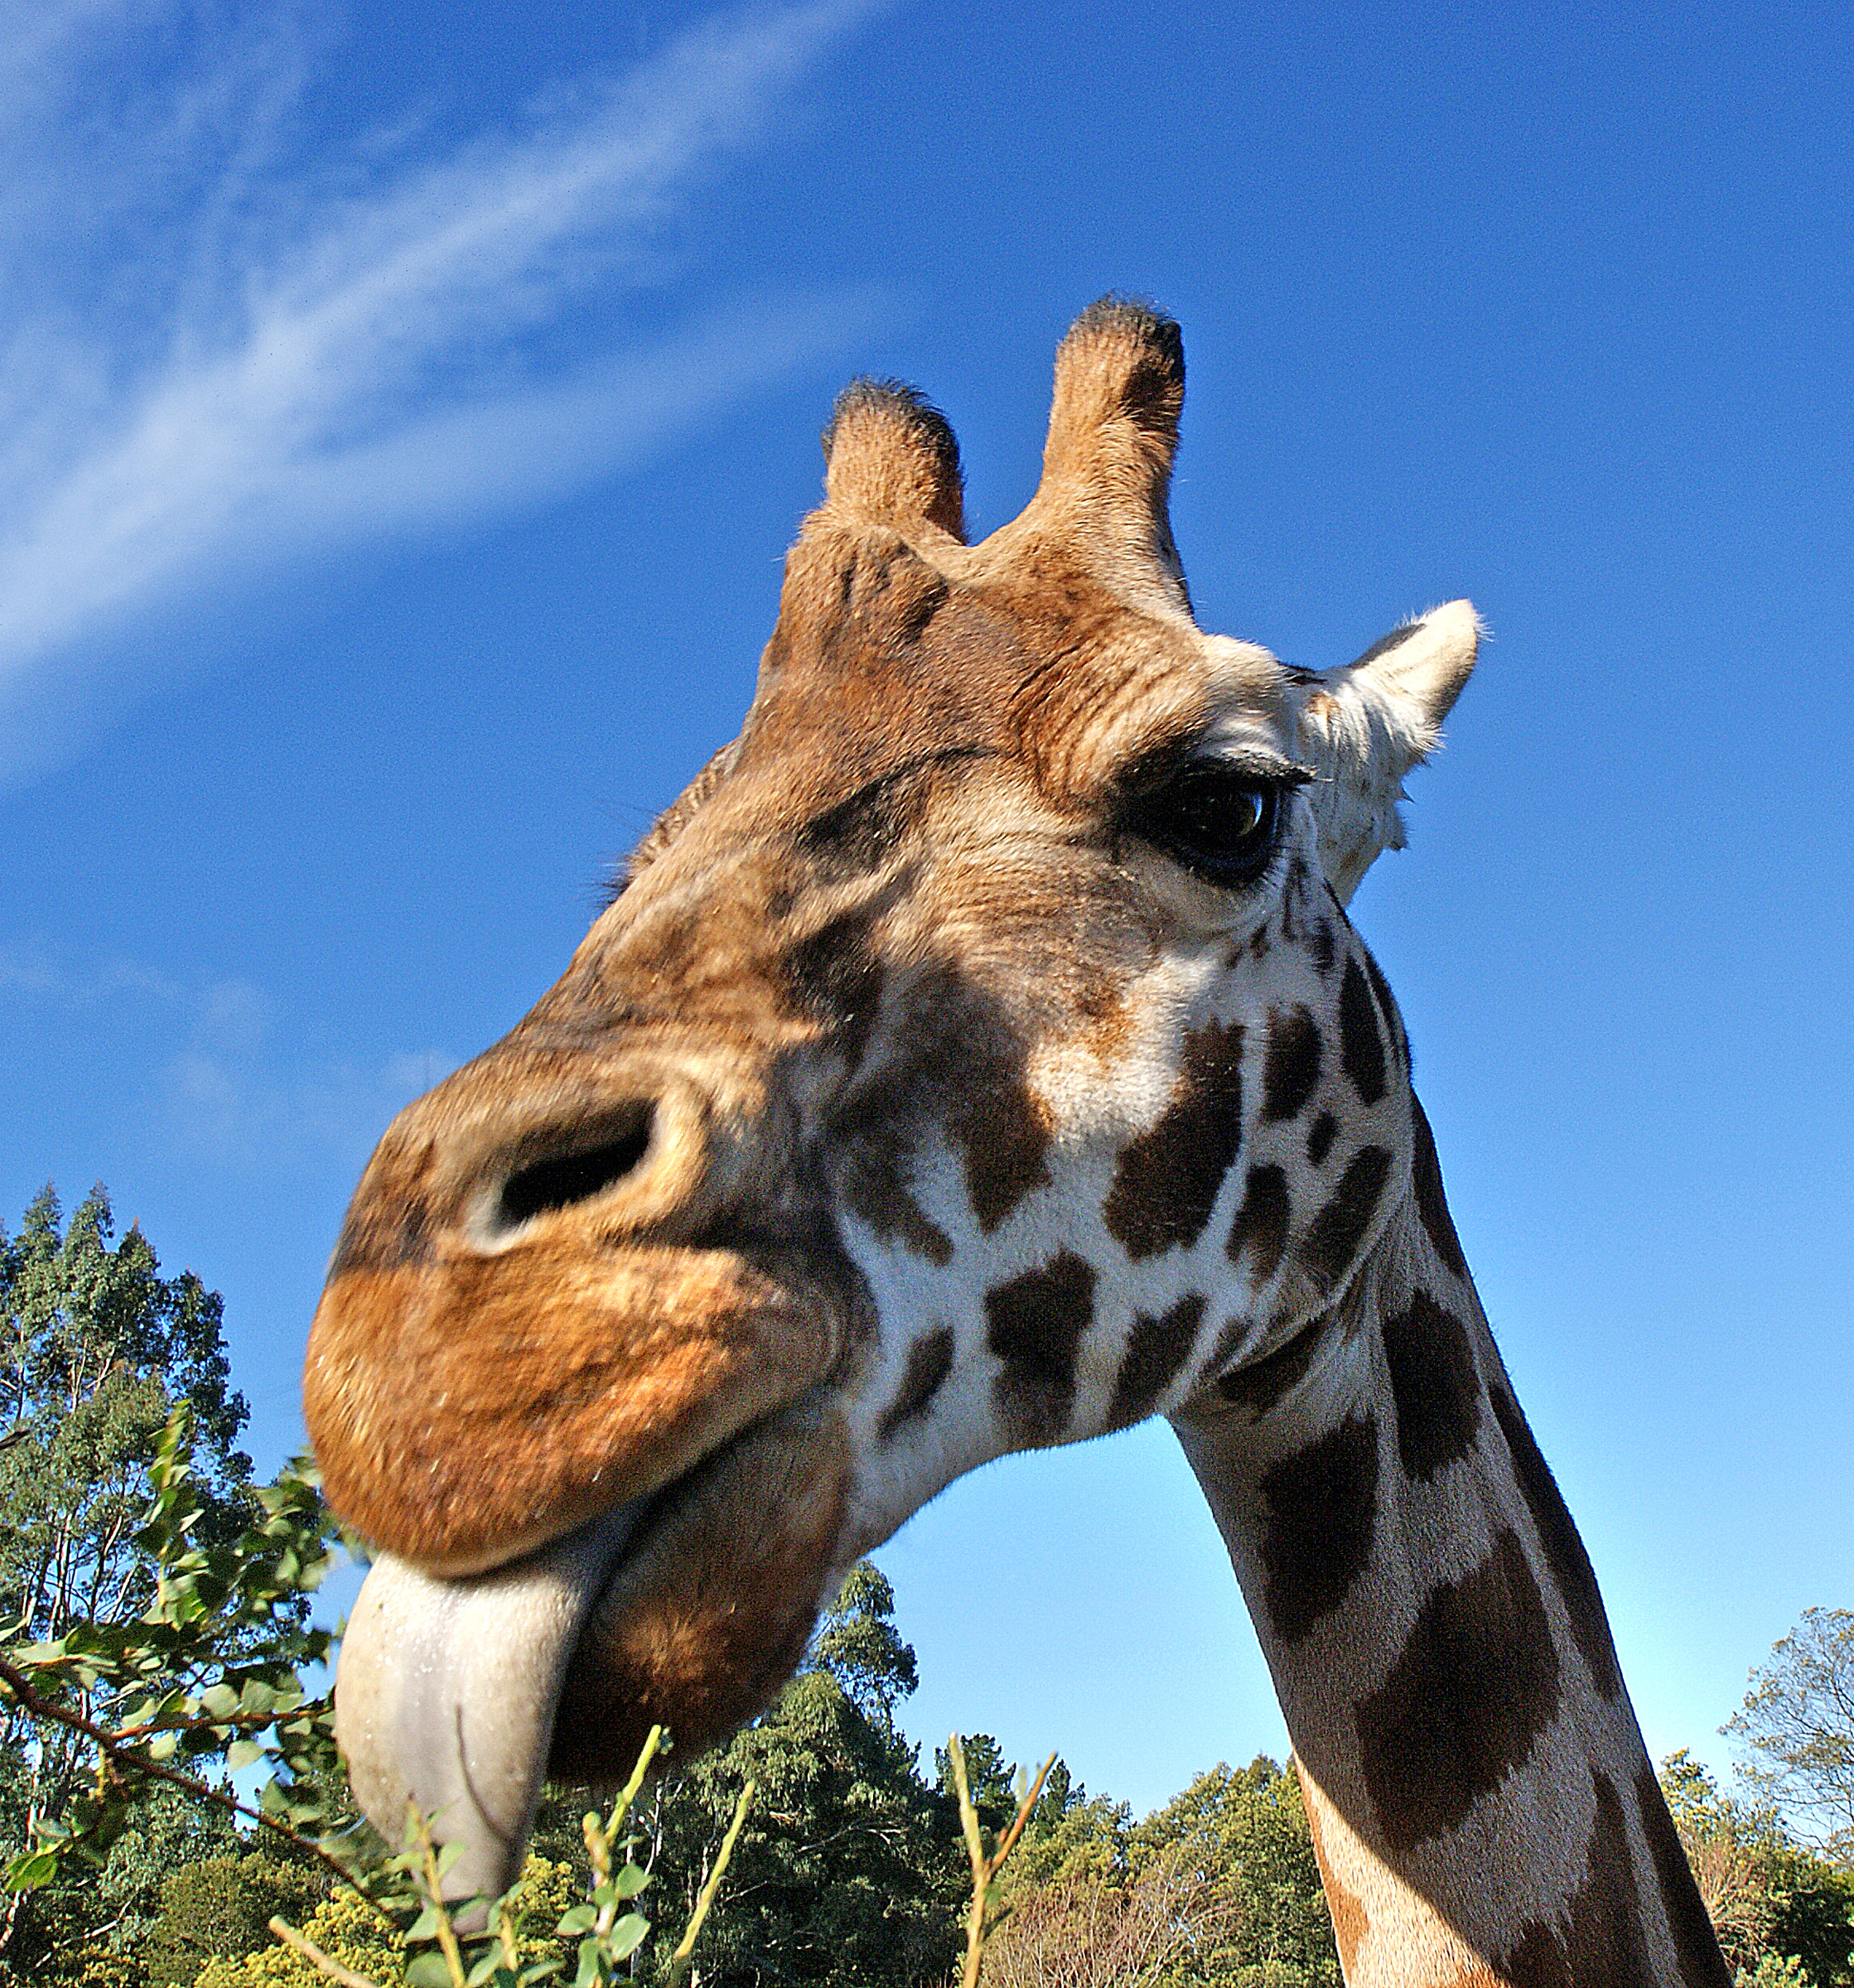
wildlife, zoo, mammal, fauna, savanna, giraffe, vertebrate, christchurch, giraffes, oranapark, wildlifeparks, giraffidae